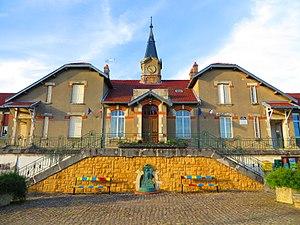
Éply mairie
Éply est une commune française située dans le département de Meurthe-et-Moselle en région Grand Est.